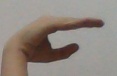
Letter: jeem